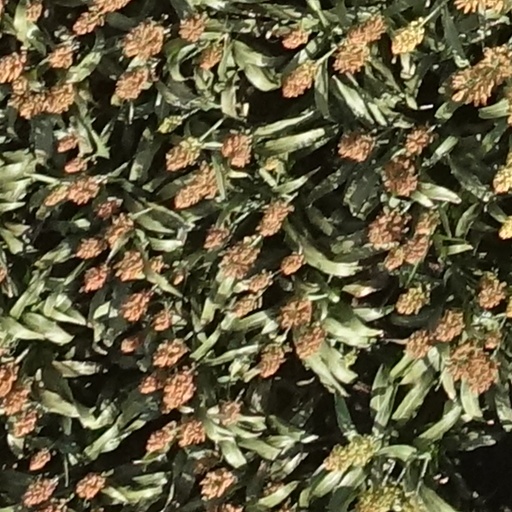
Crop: sorghum